Thomas Tudway

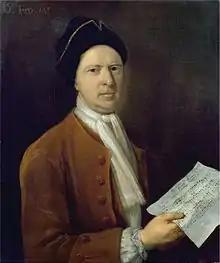
Thomas Tudway

Tudway was born probably before 1650, as he became a choirboy in the Chapel Royal very soon after the Restoration. He is sometimes confused with his father (of the same name) who on 22 April 1664 obtained a tenor's place in the choir of St. George's, Windsor. In 1670 he succeeded Henry Loosemore as organist of King's College, Cambridge, and acted as instructor of the choristers from Christmas 1679 to midsummer 1680. He also became organist at Pembroke College and Great St. Mary's. In 1681 he graduated Mus. Bac., composing as his exercises Psalm 20 in English and Psalm 2 in Latin, both with orchestral accompaniment.